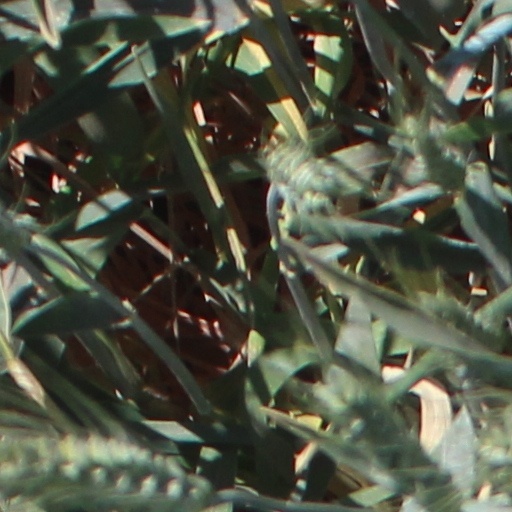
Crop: wheat